Energy in Iceland

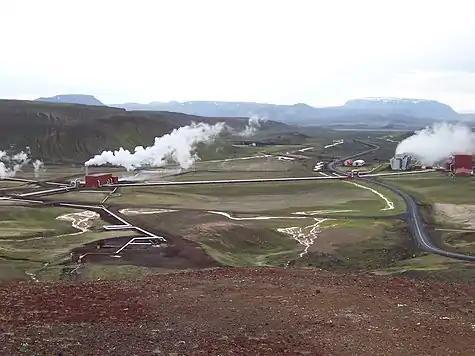
Krafla Geothermal Station

For centuries, the people of Iceland have used their hot springs for bathing and washing clothes. The first use of geothermal energy for heating did not come until 1907 when a farmer ran a concrete pipe from a hot spring to lead steam into his house. In 1930, the first pipeline was constructed in Reykjavík and was used to heat two schools, 60 homes, and the main hospital. It was a pipeline that ran from one of the hot springs outside the city. In 1943 the first district heating company was started with the use of geothermal power. An pipeline ran through the city of Reykjavík, and by 1945 it was connected to over 2,850 homes.